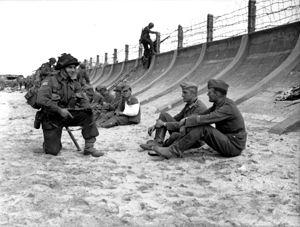
Le caporal Victor Deblois du Régiment de la Chaudière interroge accroupis deux prisonniers allemands capturés par les troupes canadiennes à Juno Beach le D Day. D'autres prisonniers sont également assis le long du mur anti-char.